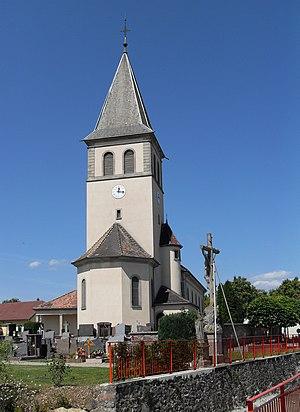
L'église Saint-Barthélemy d'Aspach-le-Haut
Aspach-le-Haut [aspax lə o] est une ancienne commune française située dans le département du Haut-Rhin, en région Grand Est.